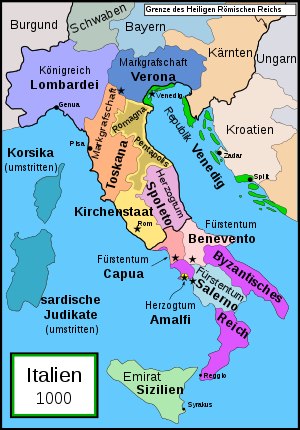
Hertugdømmet Amalfi
Italien og hertugdømmet Amalfi (småstat i lysegult) ved slutningen af det 10.århundrede.
Republikken Amalfi eller senere: Hertugdømmet Amalfi, også kaldet den amalfitanske republik, var en de facto uafhængig føderation af bystater i Syditalien gennem det 10. og 11. århundrede. Føderationen bestod af byerne Cetara, Maiori, Minori, Ravello, Amalfi, Praiano og Positano. Hertil kom øen Capri. Hovedbyen var Amalfi, selv om hele området oprindelig var en del af det noget større ducatus neapolitanus. Byen blev regeret af en patricier under byzantinsk overhøjhed. Området gjorde sig fri af Byzans, og man valgte den første hertug i 958. Amalfi menes at have haft en befolkning på 50.000-70.000 i det 10. og 11. århundrede. Republikken voksede og blev et handelscentrum, hvis købmænd dominerede handlen på Middelhavet og i Italien gennem hundrede år, indtil den blev overgået og fortrængt af andre sørepublikker i Norditalien, Pisa, Venezia, og Genova. I 1073 mistede Amalfi sin uafhængighed og kom under normannisk styre. Robert Guiscard tog titlen dux Amalfitanorum og trods to oprørsforsøg i 1096-1101 og 1130-1131 lykkedes det ikke at genvinde friheden. Da Pisa tilmed plyndrede byen i 1135 og 1137, var Amalfis storhedstid bragt til ende.